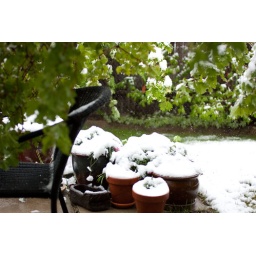
There were the most frilly and wonderful flowers in these pots yesterday....I don't think they will make it.